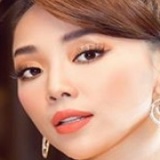
ca sĩ Tóc Tiên